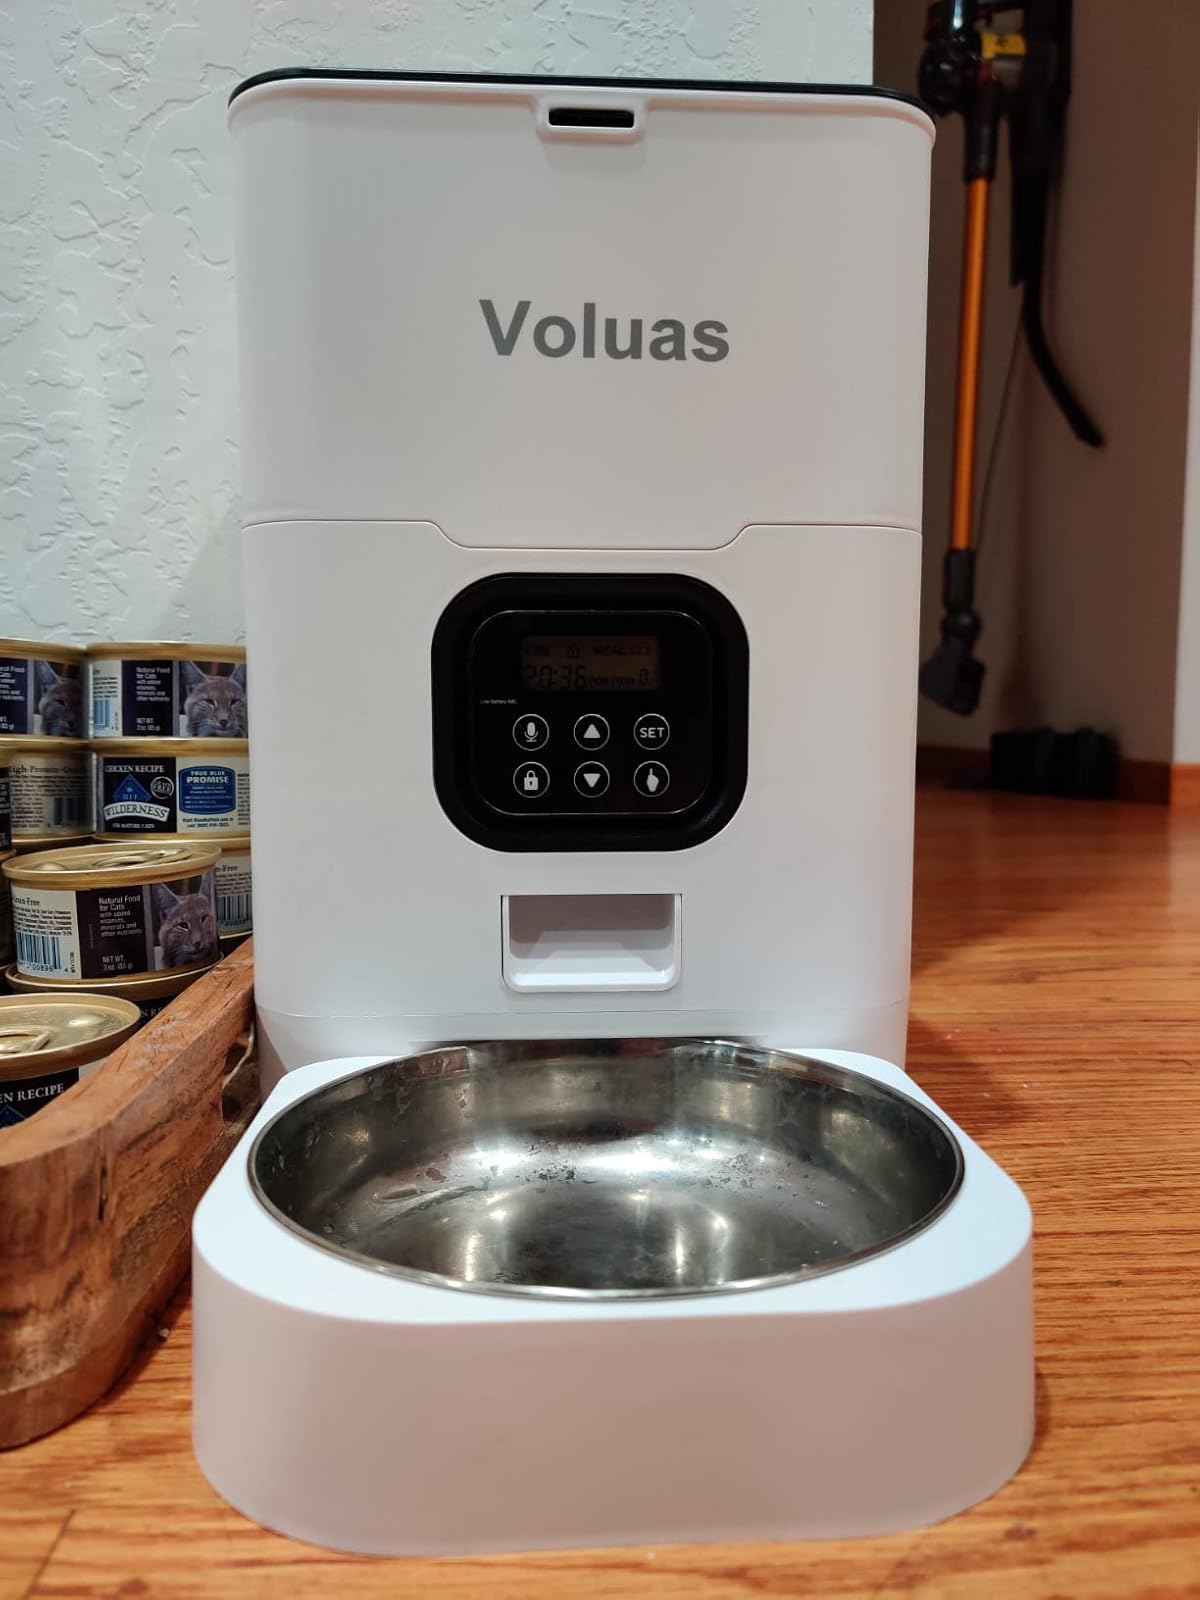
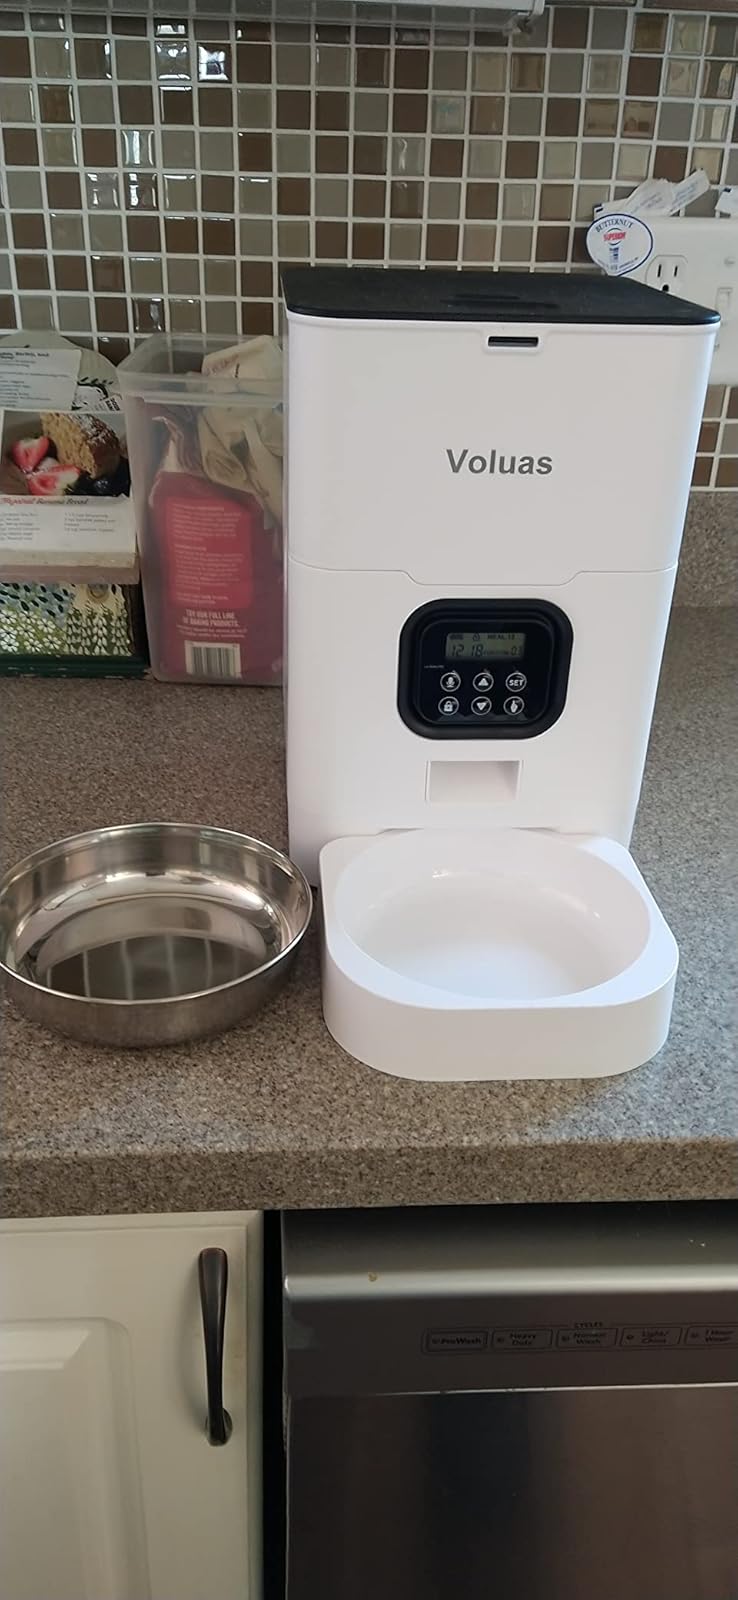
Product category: items_feeder
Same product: yes